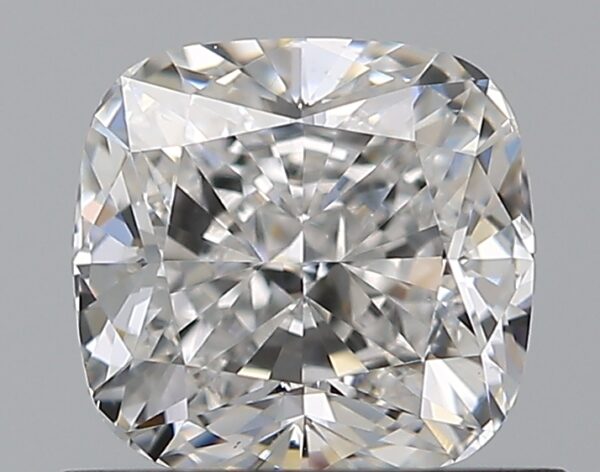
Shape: cushion
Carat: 0.81
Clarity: VS2
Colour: F
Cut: EX
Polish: EX
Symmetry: VG
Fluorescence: N
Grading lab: GIA
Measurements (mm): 5.33 x 5.12 x 3.46